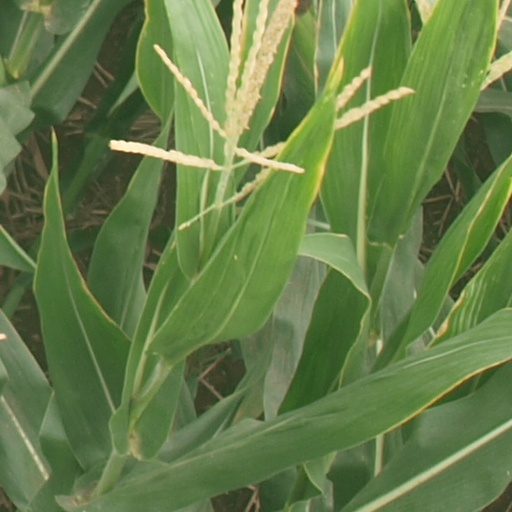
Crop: maize; corn